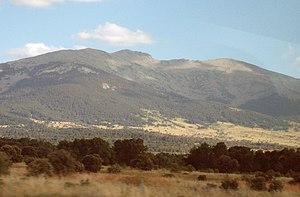
L'offensive de Ségovie désigne un ensemble d'actions militaires menées par l'armée républicaine contre les insurgés nationalistes durant la guerre d'Espagne. Elle se déroula au printemps 1937, entre le 30 mai et le 2 juin, dans la province de Ségovie, en particulier autour des communes de Ségovie, Cabeza Grande, Revenga et La Granja de San Ildefonso.